Ray Tarantino

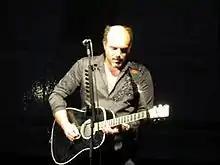
Ray Tarantino opening for Tori Amos in 2010.

released his self-titled second album in 2012 to positive reviews. Tarantino lives in Nashville, where he records for Tiny Drum Records.